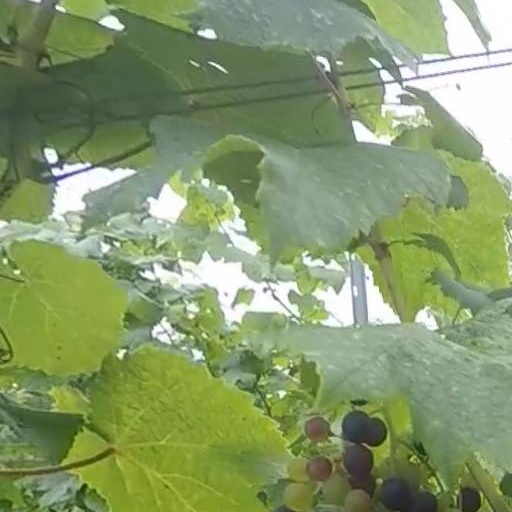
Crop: grape